Question: Please indicate a possible affordance area of the jump_skateboard that can be used for standing on
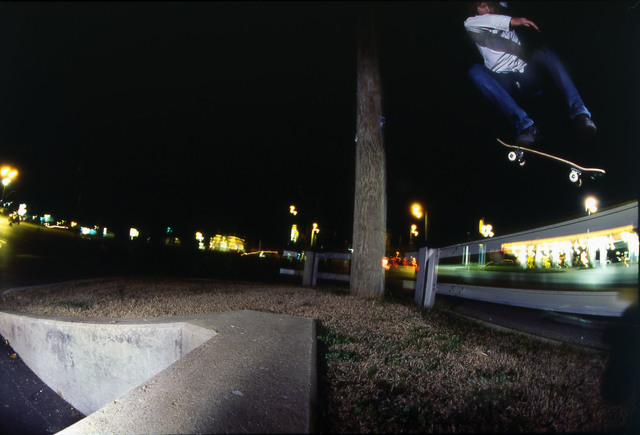
Answer: [480, 128.5, 627, 185.5]